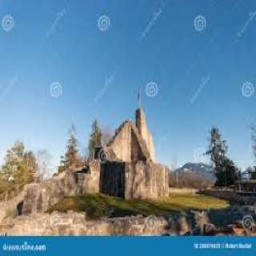
Schellenberg Castle